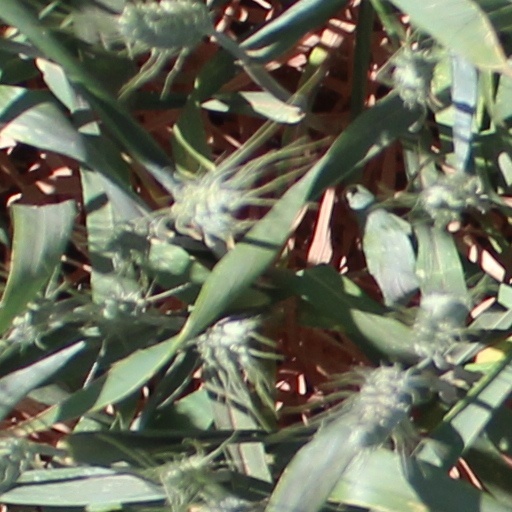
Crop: wheat